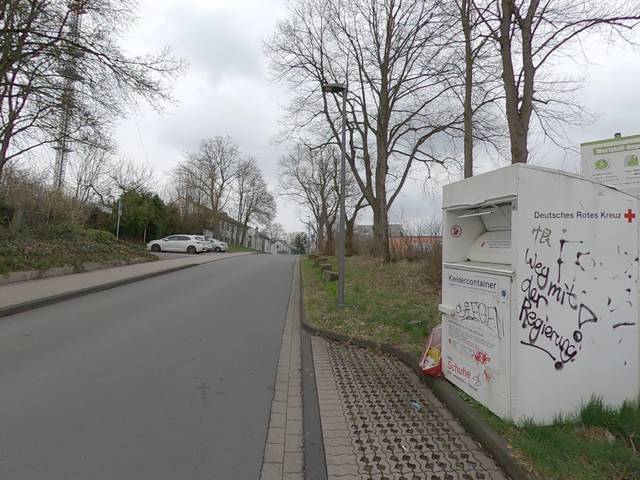
Region: Germany
Coordinates: 50.884, 8.041